Theodoros G. Orphanides

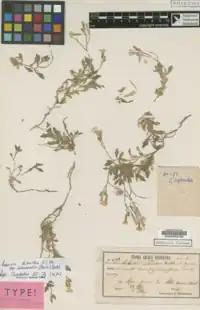
Example of Theodore's Plant Collection

When he returned to Athens on August 11, 1850, he was appointed Professor of Botany at the National and Kapodistrian University of Athens. Four years later in 1854, he was awarded full Professor status. He maintained his position for over thirty years. The university was very political in nature. College professors usually participated in political debates and issues.